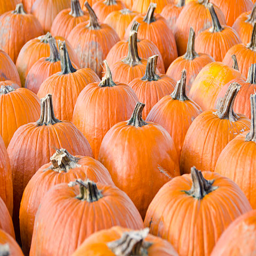
pumpkins in an open air market